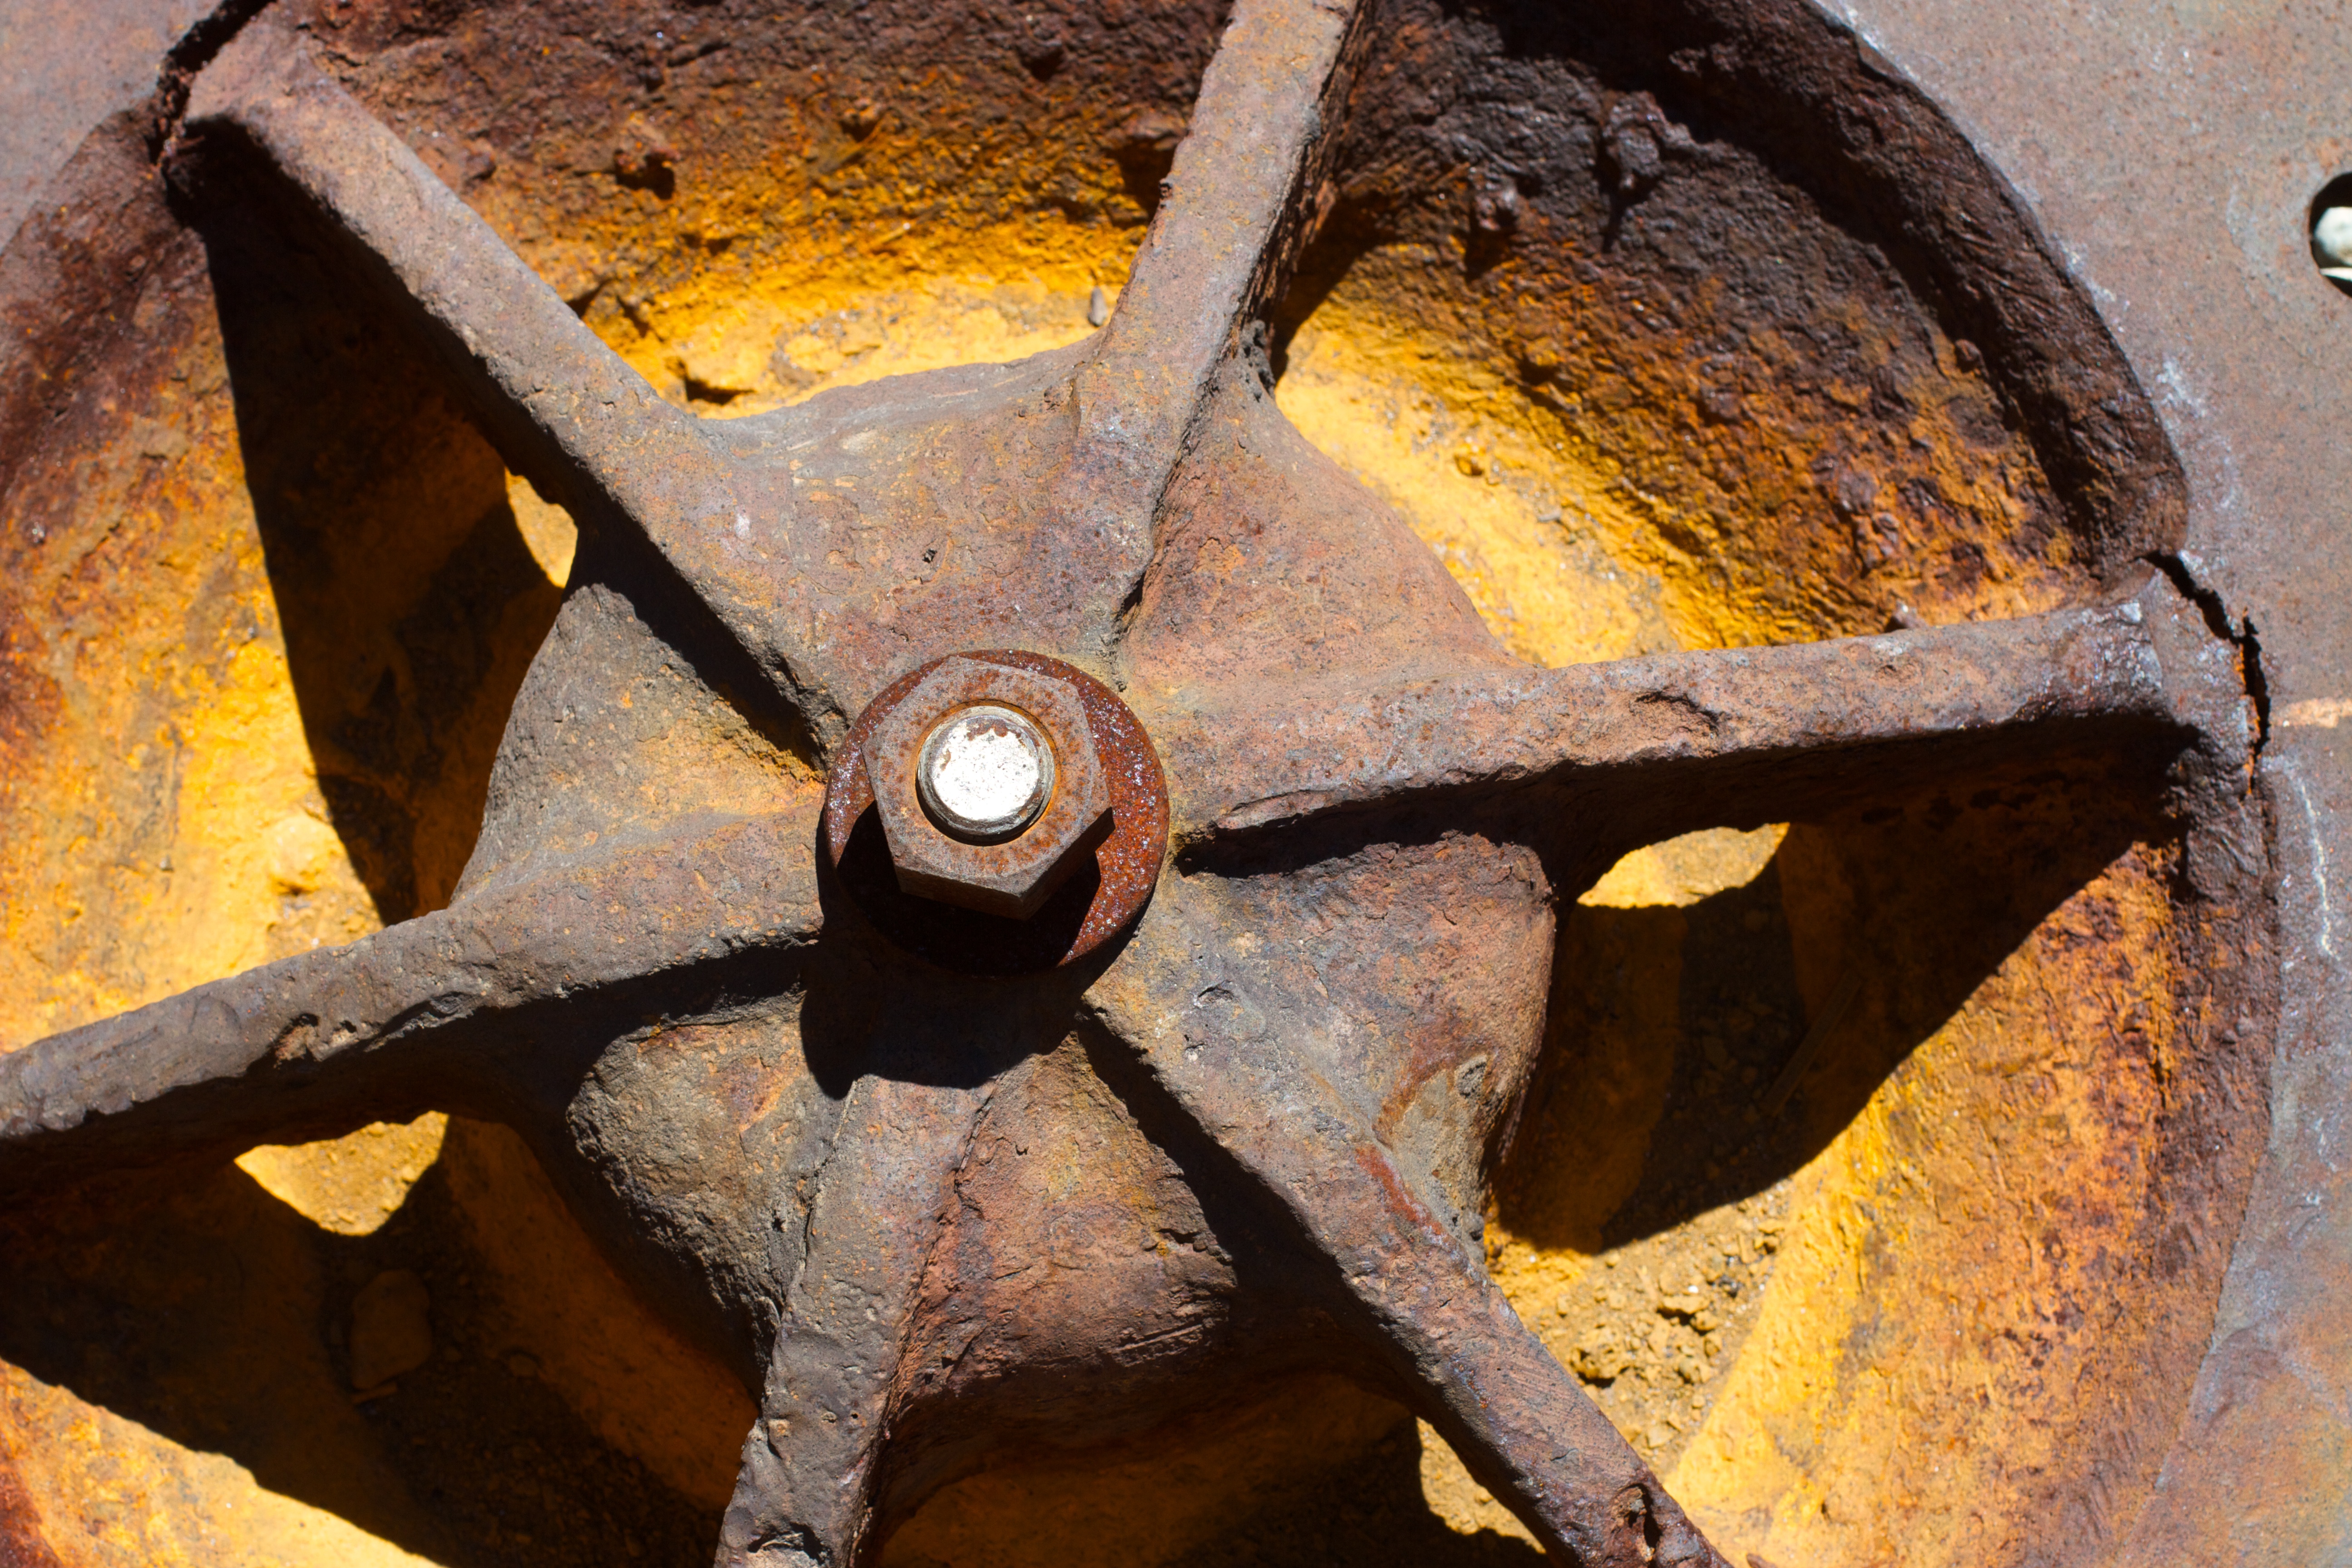
wood, wheel, rust, material, iron